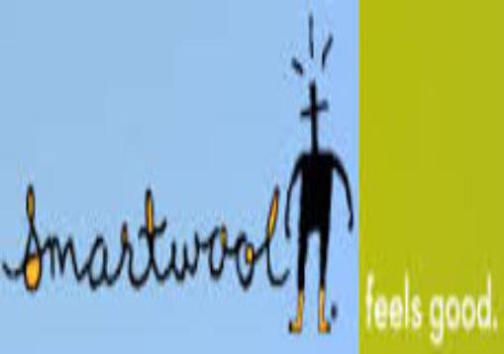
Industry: Clothes